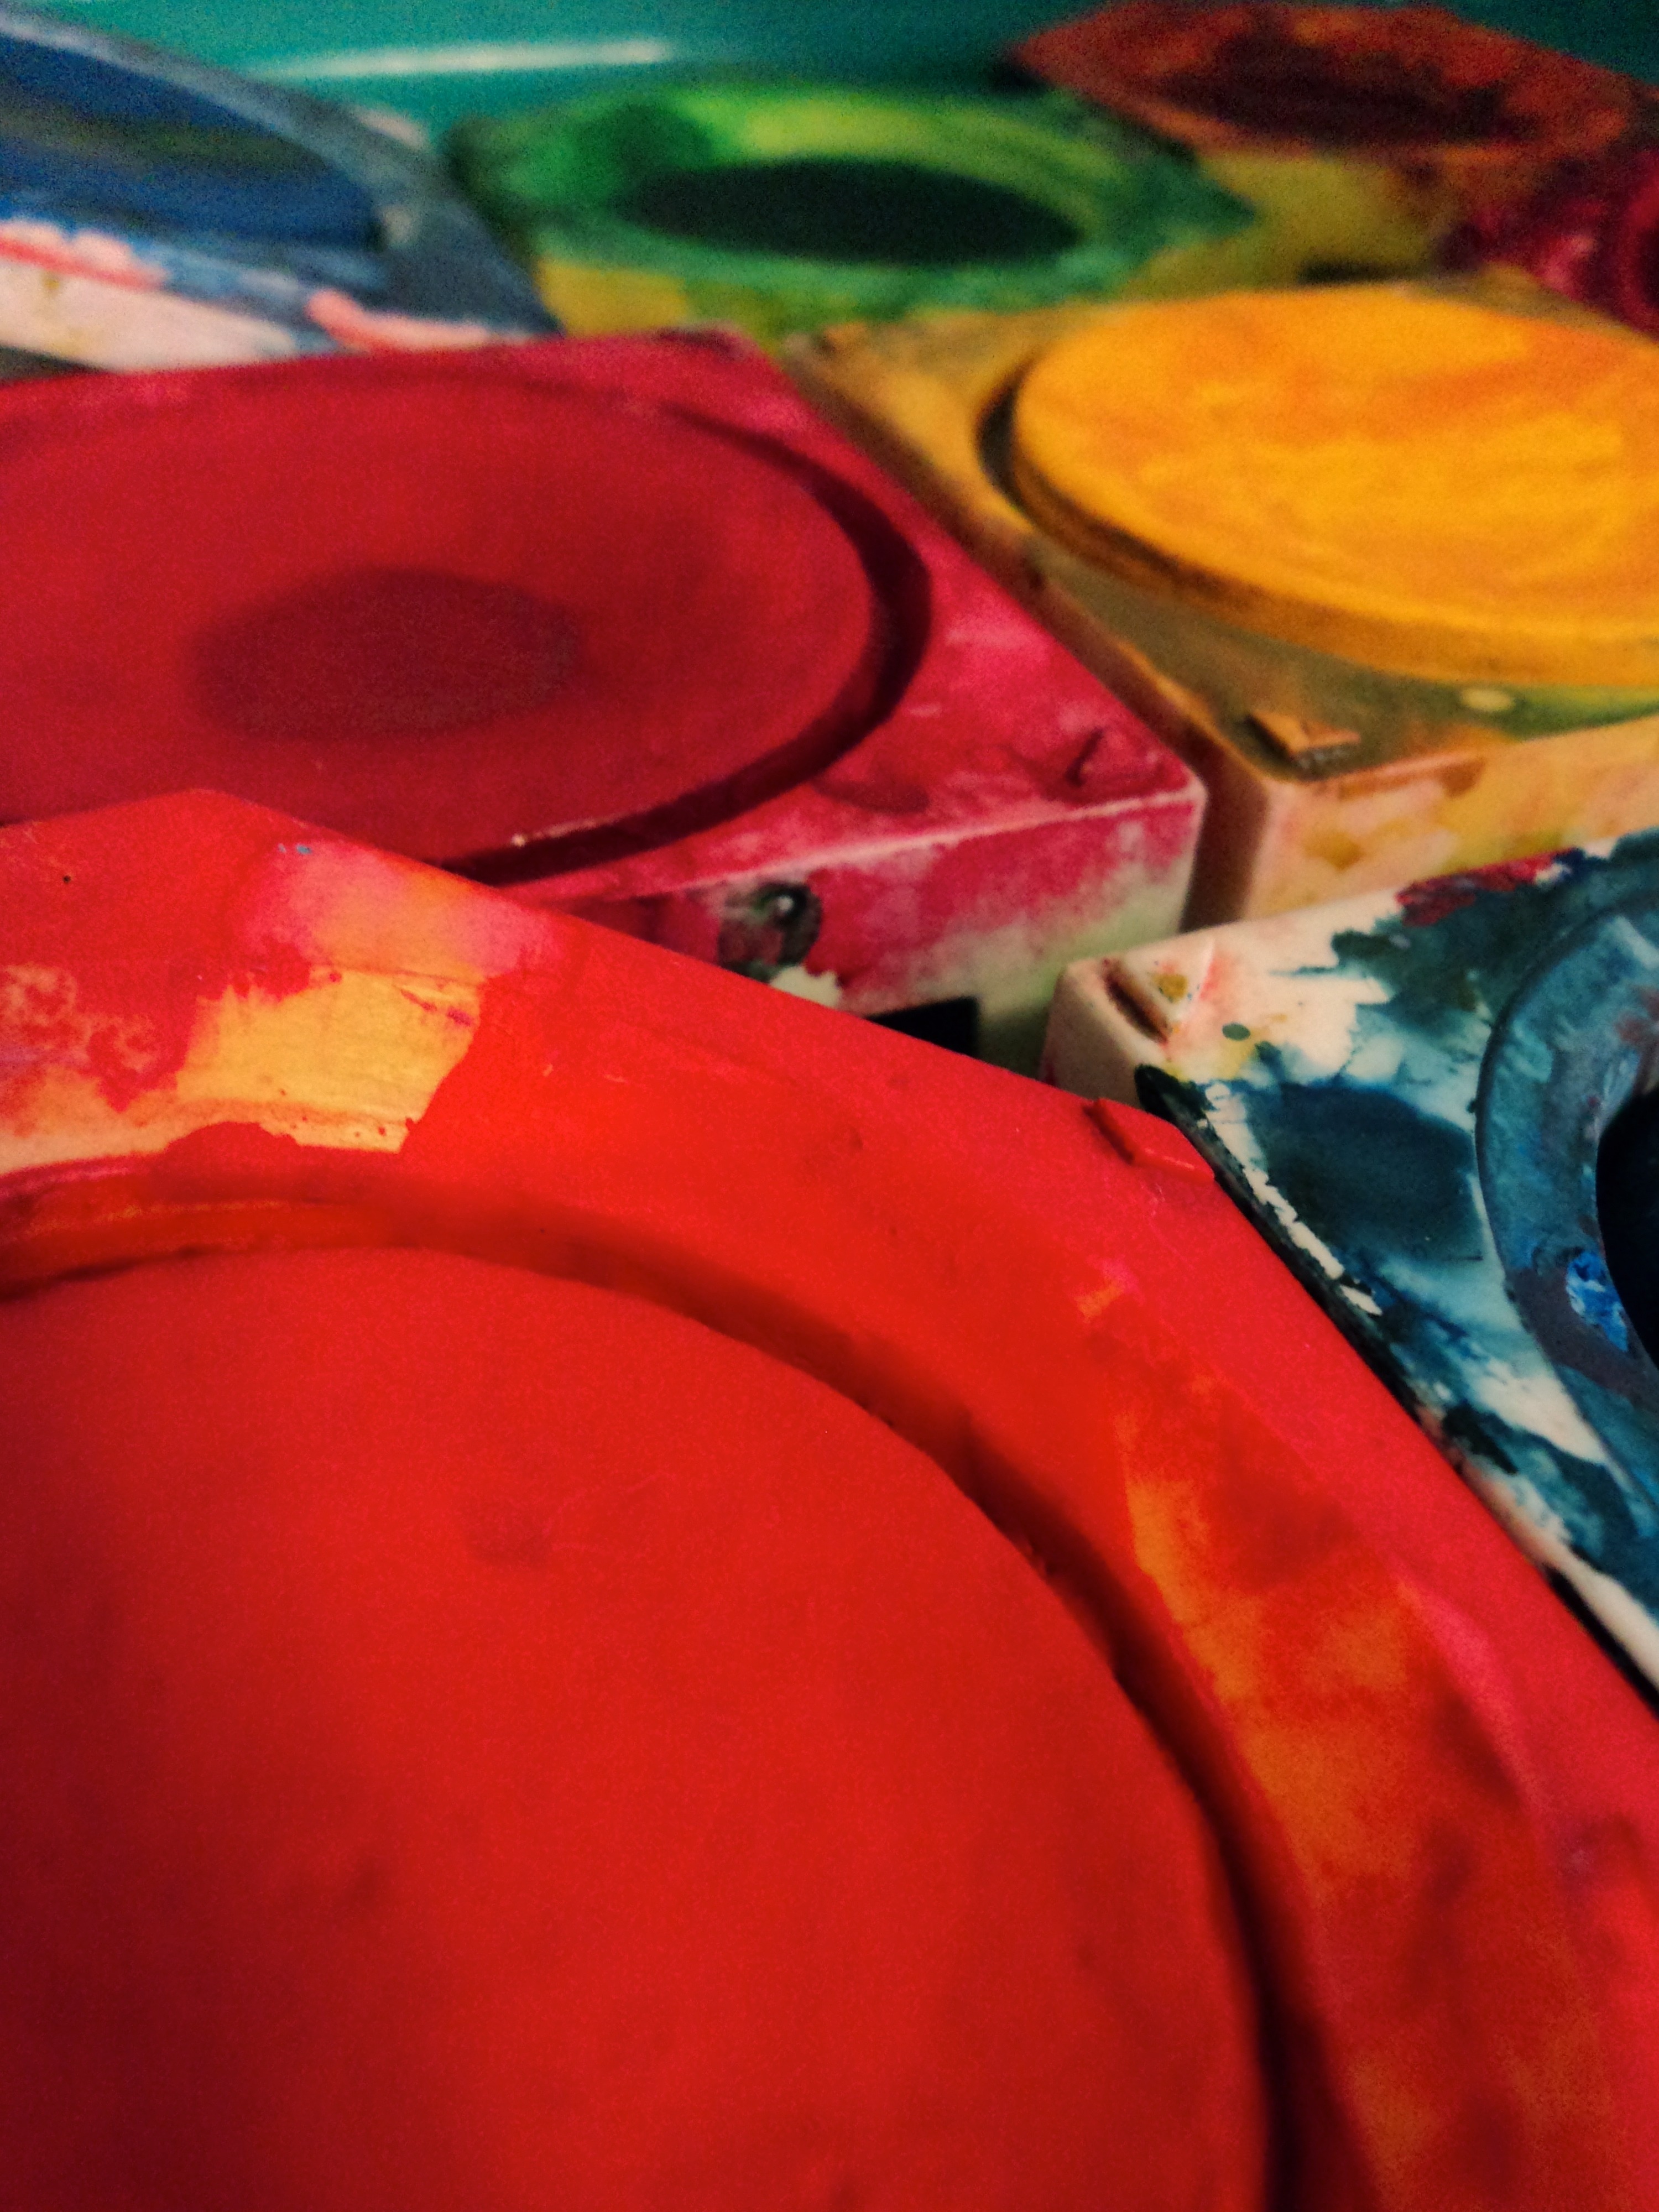
play, leaf, flower, petal, glass, green, red, color, blue, colorful, yellow, still life, painting, watercolor, close up, art, children, macro photography, artistically, tusche indian ink, watercolour, acrylic paint, pigments, paint boxes